Climate change in Tennessee

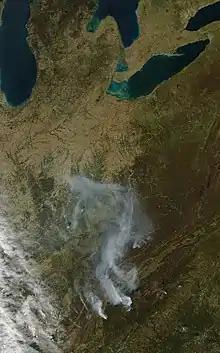
Smoke pollution from the 2016 wildfires, viewed from space

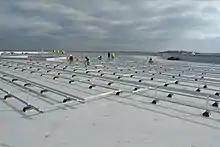
Solar panel installation, Music City Center

According to the EPA, "droughts also pose challenges for water management. If the spring is unexpectedly dry, reservoirs may have too little water during summer. During droughts, TVA and the Corps of Engineers release water from dams to keep the Tennessee and Cumberland rivers navigable. These rivers support $35 billion in annual shipping. The agencies try to keep channels at least eleven feet deep, because lower river levels can force barges to carry smaller loads, which increases transportation costs. During the drought of 2007, however, TVA could only release enough water to keep some channels nine feet deep. This release meant that lake levels were lowered tens of feet, which caused problems for recreational swimming and boating. If droughts become more severe, TVA and the Corps of Engineers will face this type of problem more often".